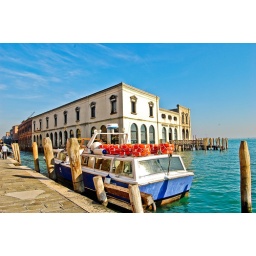
Docked boat, glass factory in the back and houses sidewards